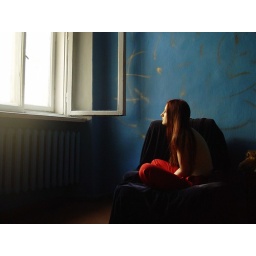
Girl in red pants